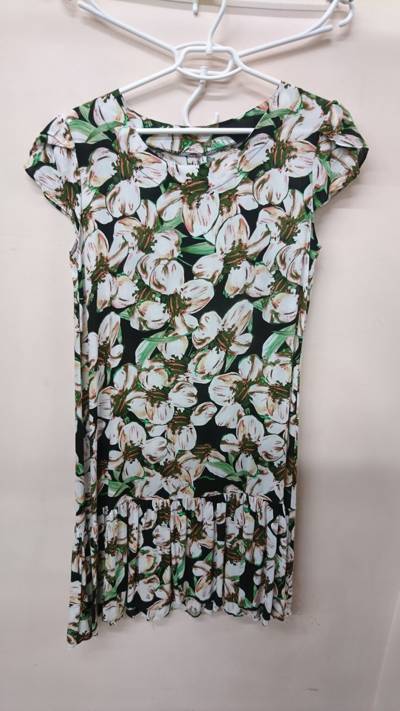
Waste category: clothes